Kingdom of Galicia

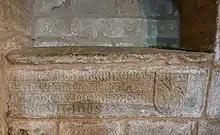
Sepulchre of Alvaro Paz Carneiro, church of St. Mary 'A Nova' in Noia, 'who died in the Mortality, August 15, 1348'

The rule of Ferdinand III initiated a gradual decline in the influence of Galicia in the politics of state, in which the aristocracy and the Galician city councils would lose power to the local bishops. Galicia found itself on the periphery of the enlarged kingdom, which was largely ruled from Toledo or Seville, and increasingly controlled by Castilians. The royal court abandoned Compostela and began a policy of centralization. Despite this, Galician nobles and bishops continued to exercise a degree of autonomy from the Castilian crown until the time of the Catholic Monarchs.